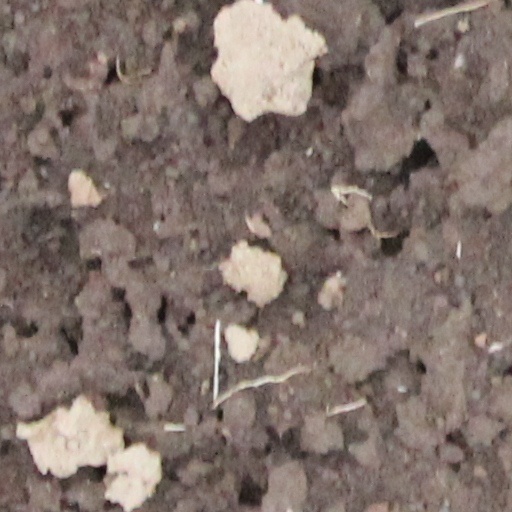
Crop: wheat